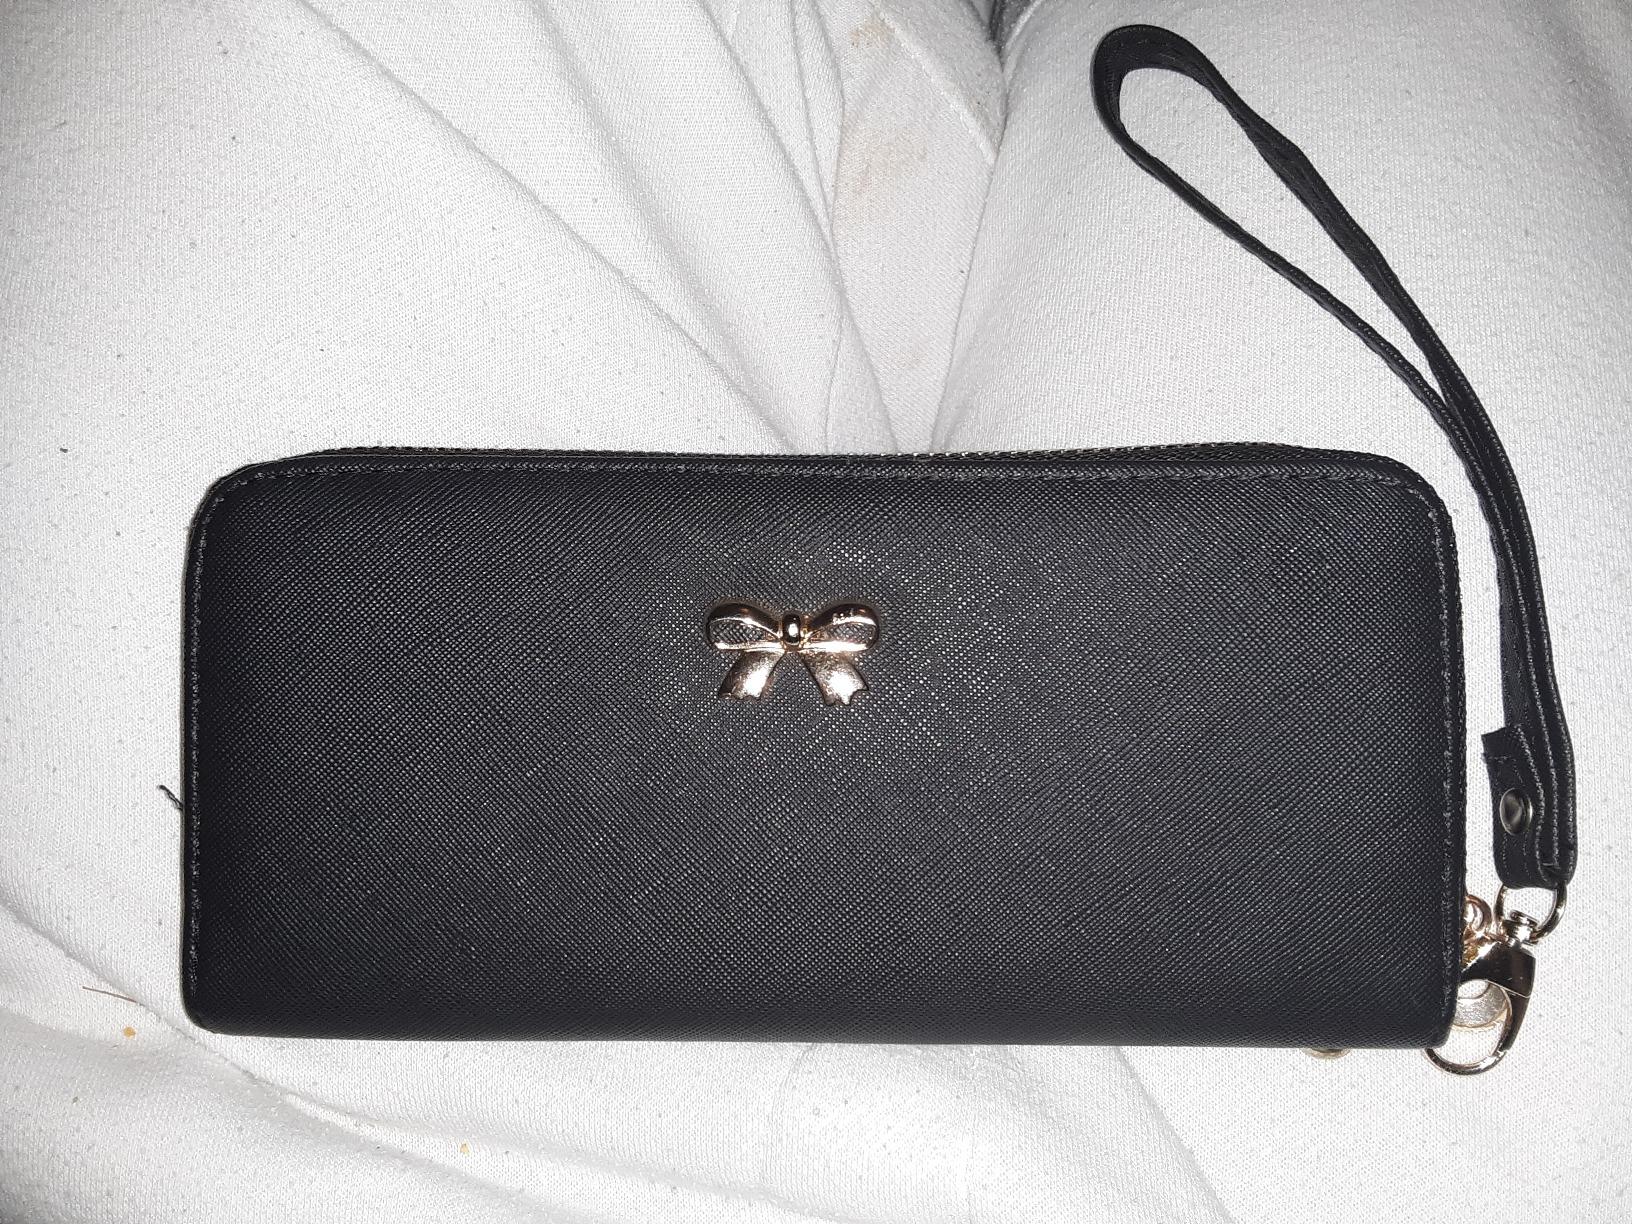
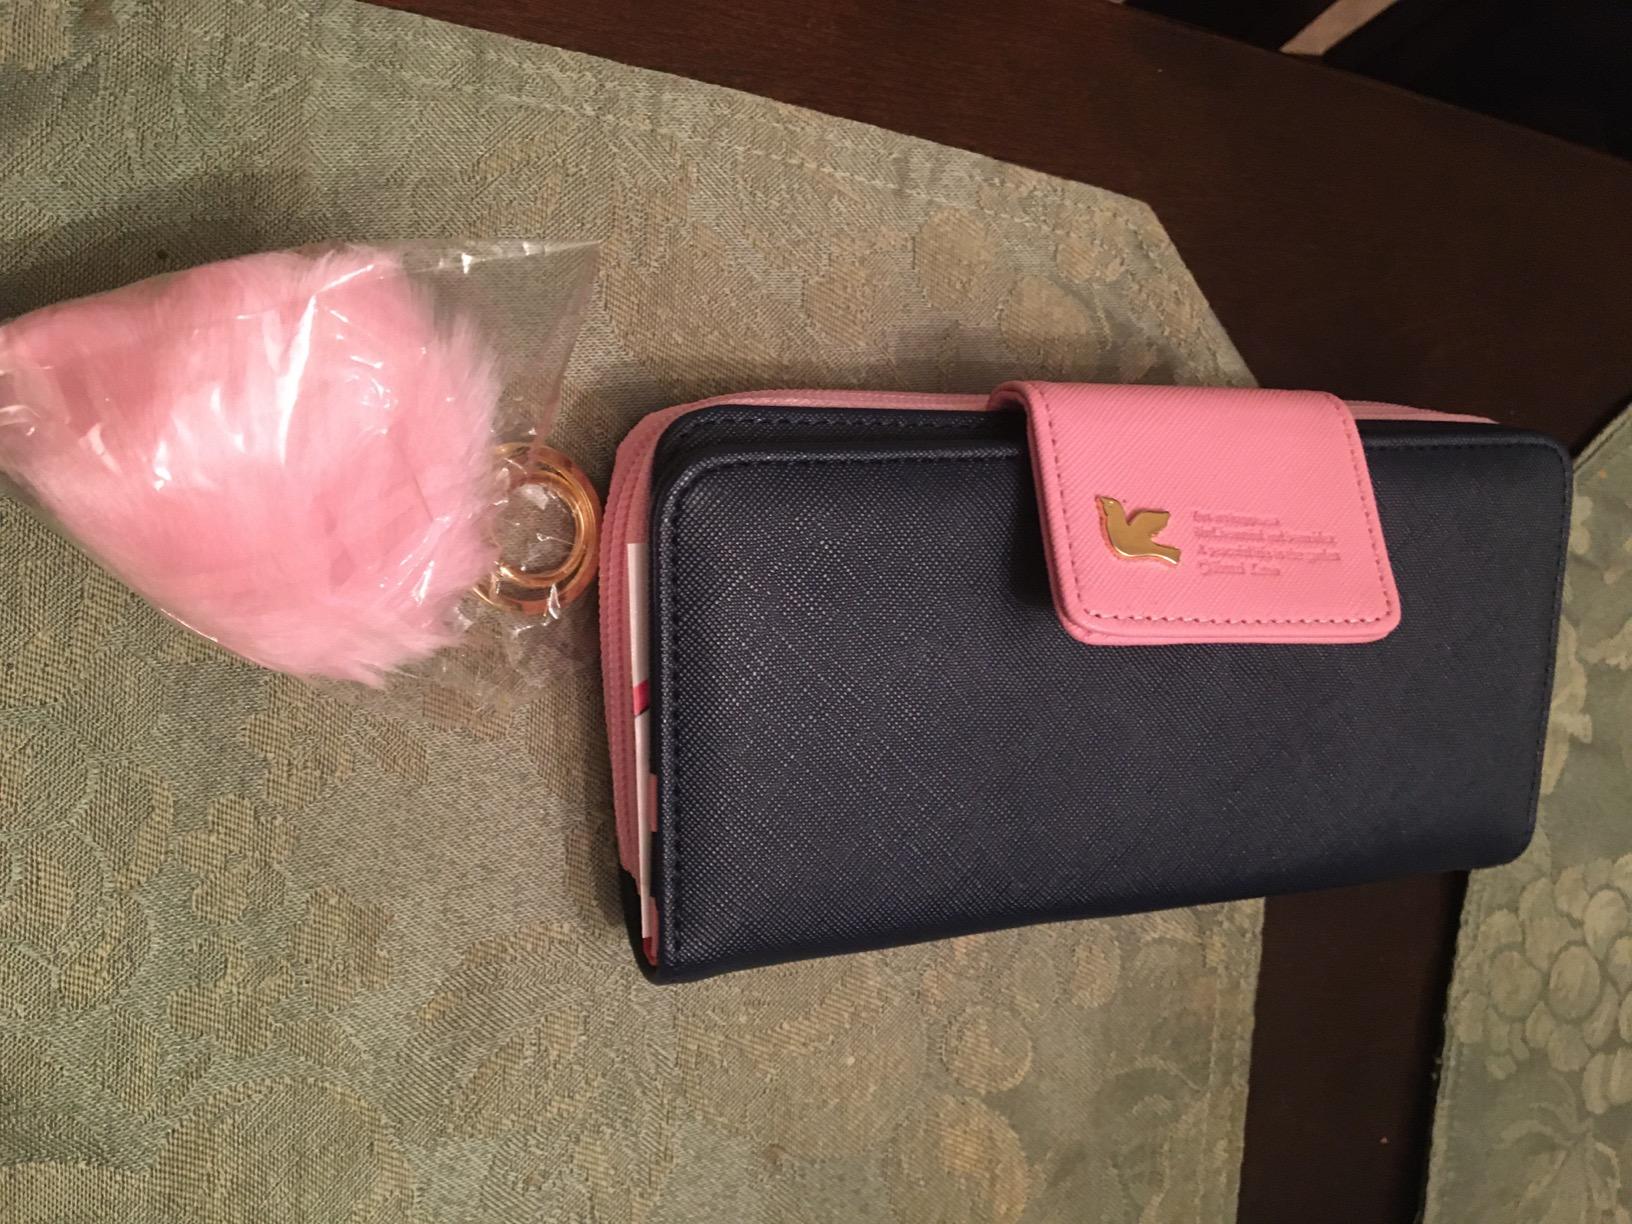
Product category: accessories_handbag
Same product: no